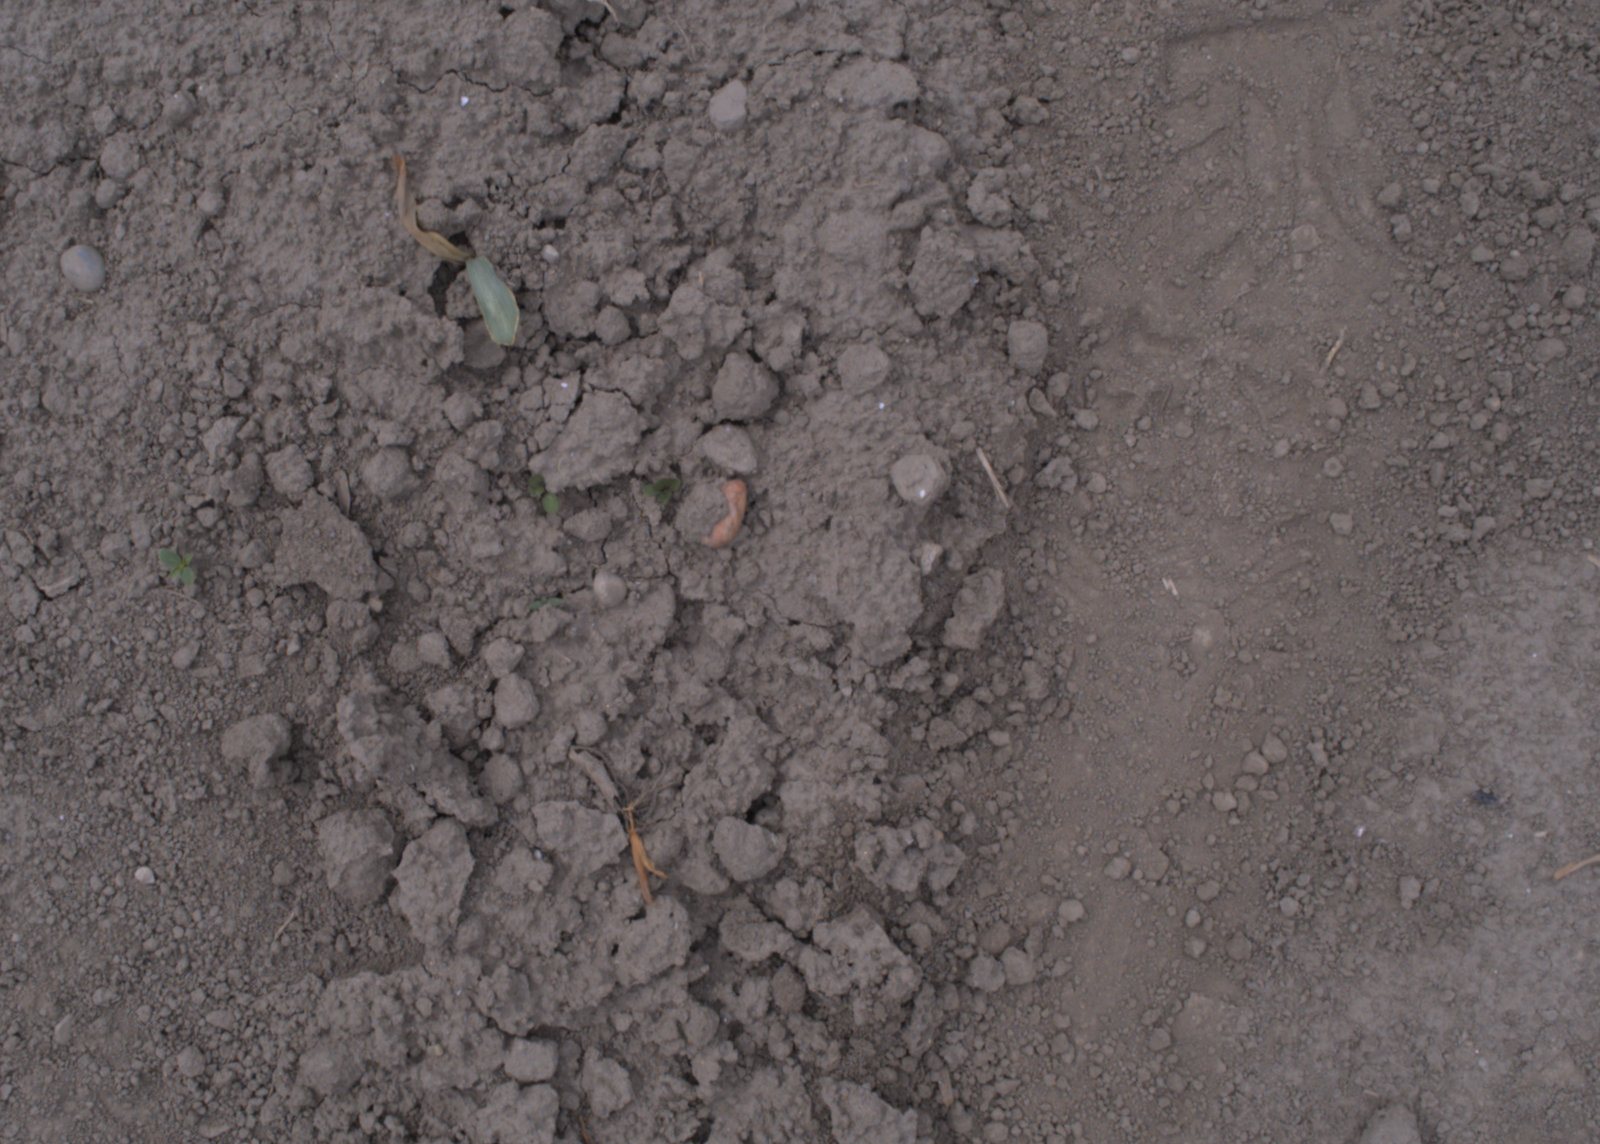
Capture date: 17.08.2020 11:13:27
Weather: cloudy
Wind: light
Seeding date: 21.07.2020
Plant canopy height (mm): 910